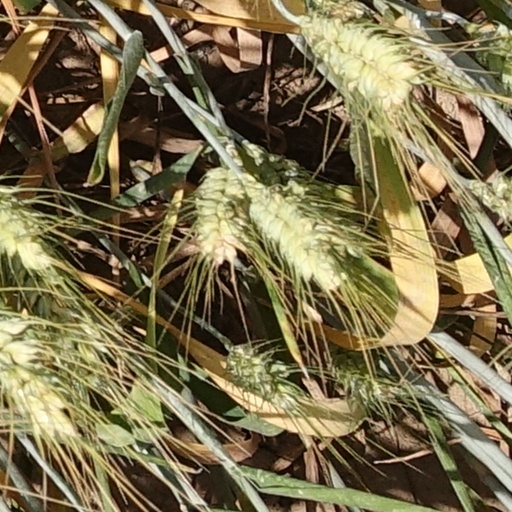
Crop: wheat